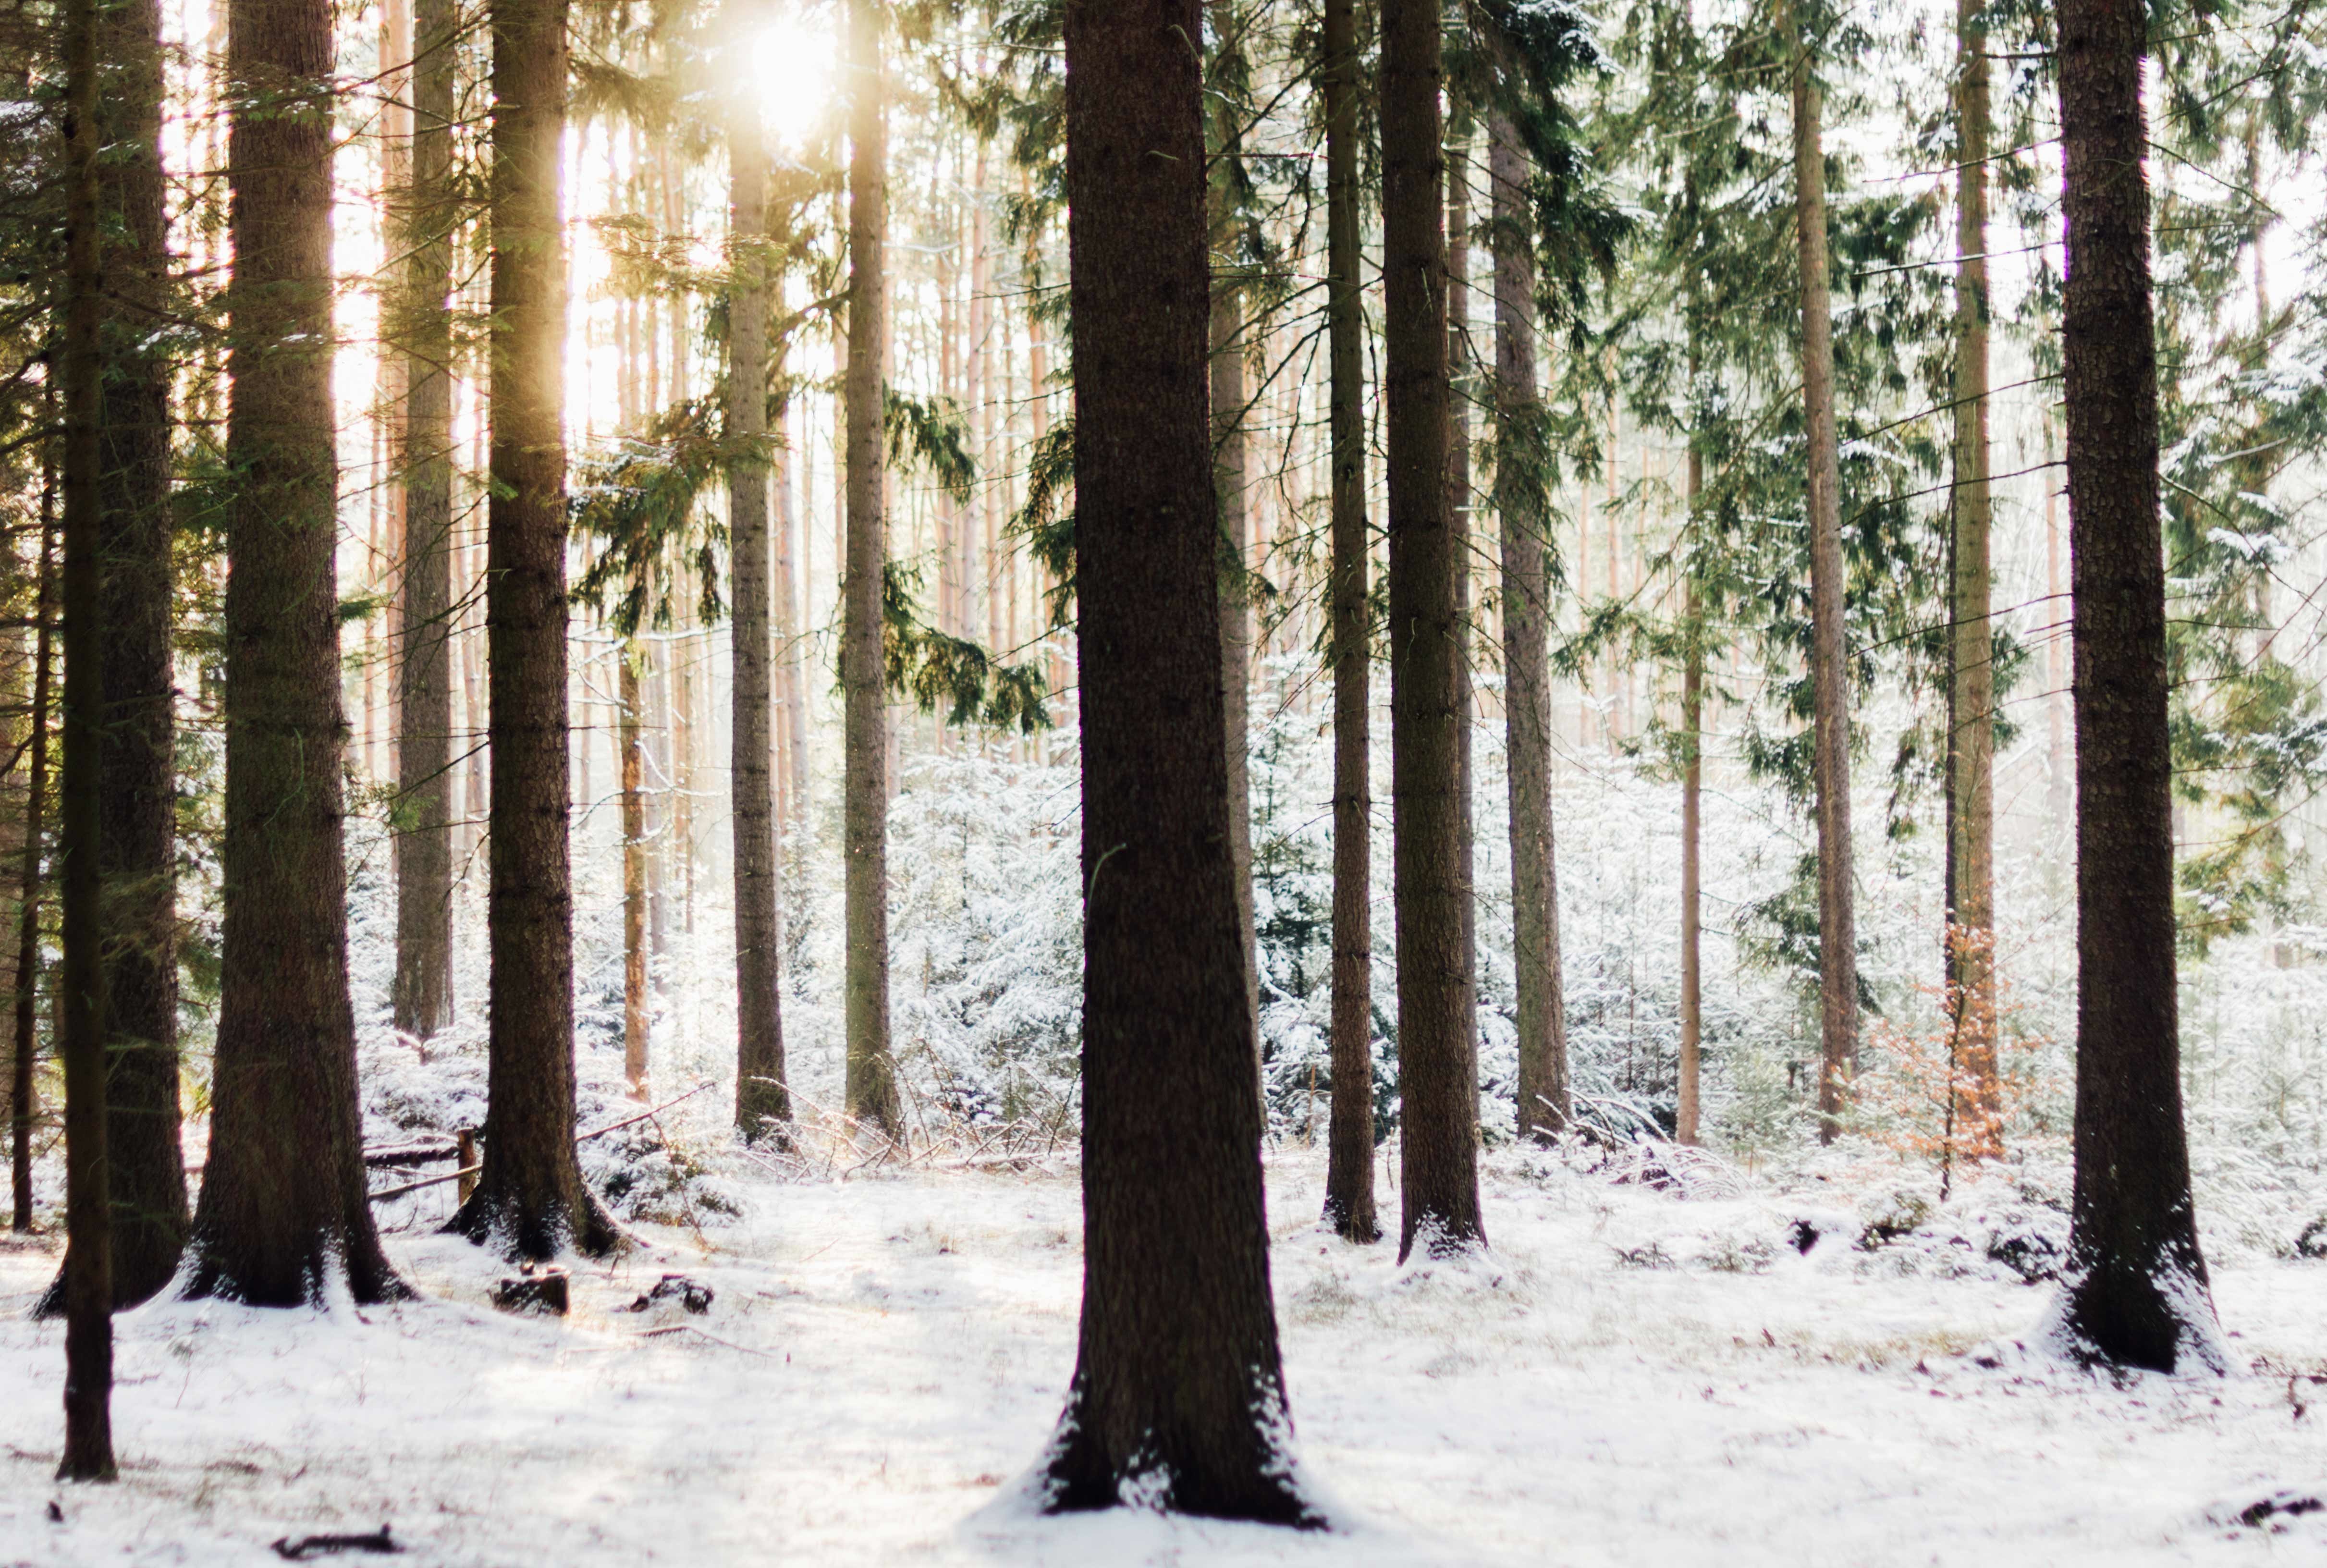
tree, forest, wilderness, branch, snow, winter, plant, sunlight, weather, season, spruce, grove, woodland, habitat, ecosystem, biome, natural environment, woody plant, temperate broadleaf and mixed forest, temperate coniferous forest, land plant